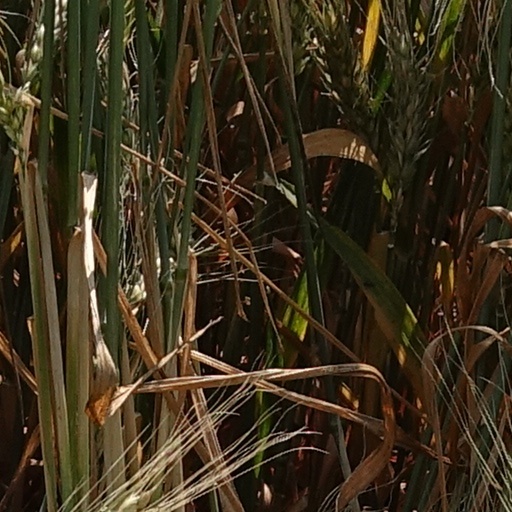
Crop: wheat